Yoshito Usui

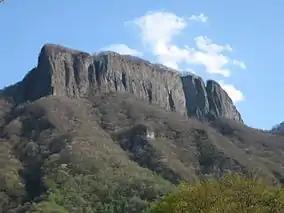
Mt. Arafune, where Usui's body was found

On September 12, 2009, Usui's family reported him missing from his hometown of Kasukabe when Usui did not return from hiking in nearby Gunma Prefecture. On September 19, 2009, a body with clothes matching those described in the report filed by Usui's family was found at the bottom of a cliff at Mount Arafune in Gunma. The body was identified by dental records and family members the next day as being that of Usui. His camera was recovered and the final shot was taken from the cliff.